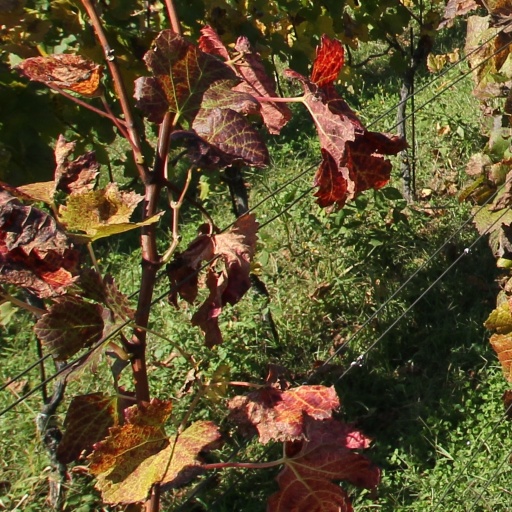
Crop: grape